Mentor High School

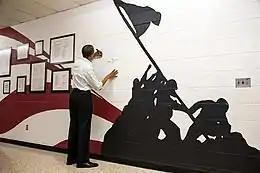
President Barack Obama signs a memorial wall designed by former art student Anthony Gajary at Mentor High after a campaign event, 2012. The wall was also signed by John McCain in 2008

The Mentor High School Fighting Cardinal Marching Band, commonly called the FCMB, is a music program. The band plays at most home and away football games as well as competing at several competitions. The FCMB received its first "Superior Rating", the highest rating possible for competitions at the state contest, in 2004 under the direction of Mr. Shawn Vondran and Mr. Byron Hunsicker. During the 2012–2013 school year, the band earned another Superior rating at state contest with their show "I Believe." They also performed live for Fox 8 News in front of The Rock and Roll hall of Fame, and performed at a campaign rally when President Obama came to Mentor High School during the 2012 Presidential Election. The band qualified for the state contest again in the fall of 2014, where they received their third Superior rating with their show entitled "The Divine Comedy."